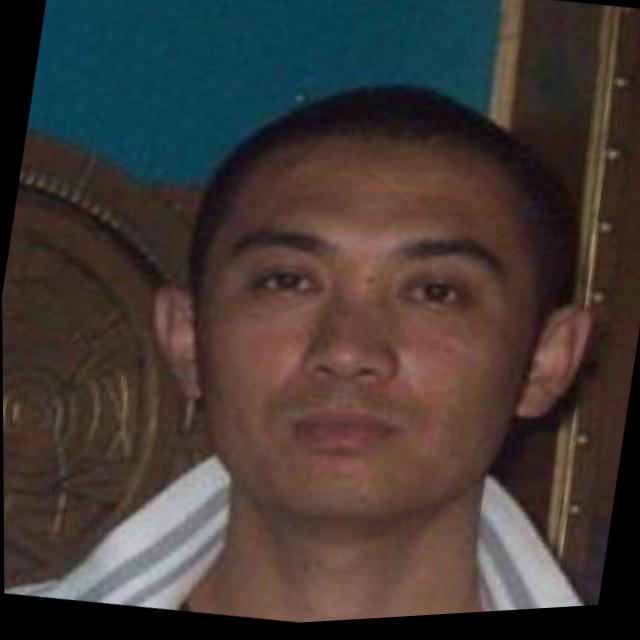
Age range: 21-44